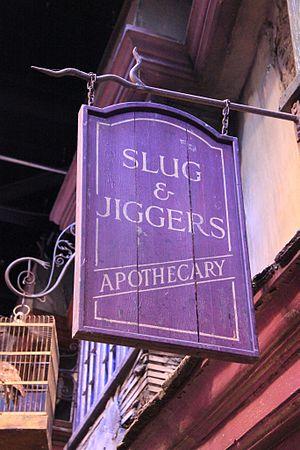
Le chemin de Traverse est une rue commerçante fictive située à Londres et imaginée par J. K. Rowling pour l'univers de la suite romanesque Harry Potter.